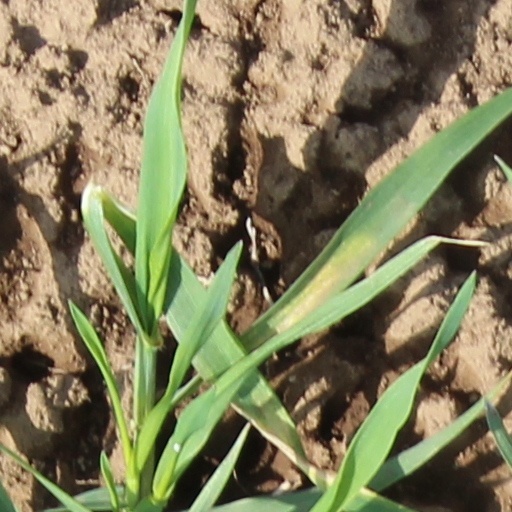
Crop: wheat